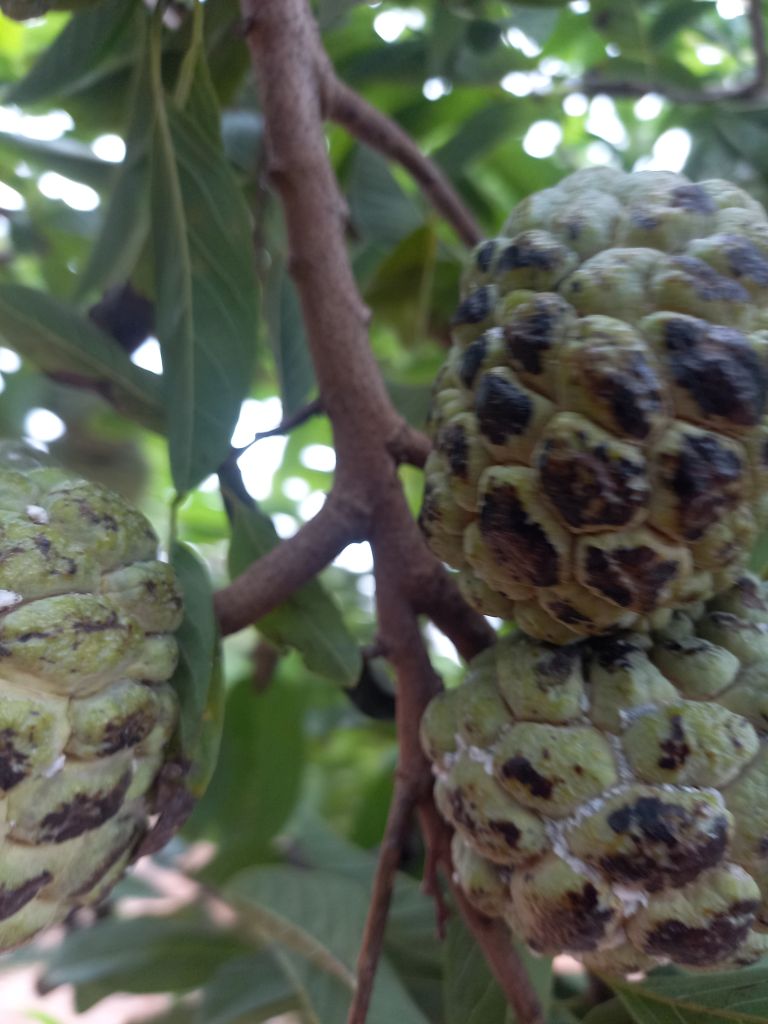
Disease label: Blank Canker